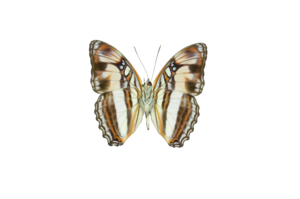
Adelpha melona est une espèce de papillons de la famille des Nymphalidae, sous famille des Limenitidinae et du genre Adelpha.